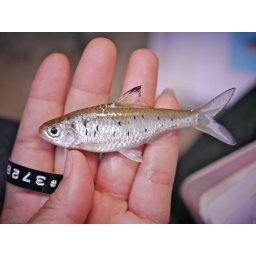
Fish with a number plastic tag is is about to be housed in a ziplock bag with